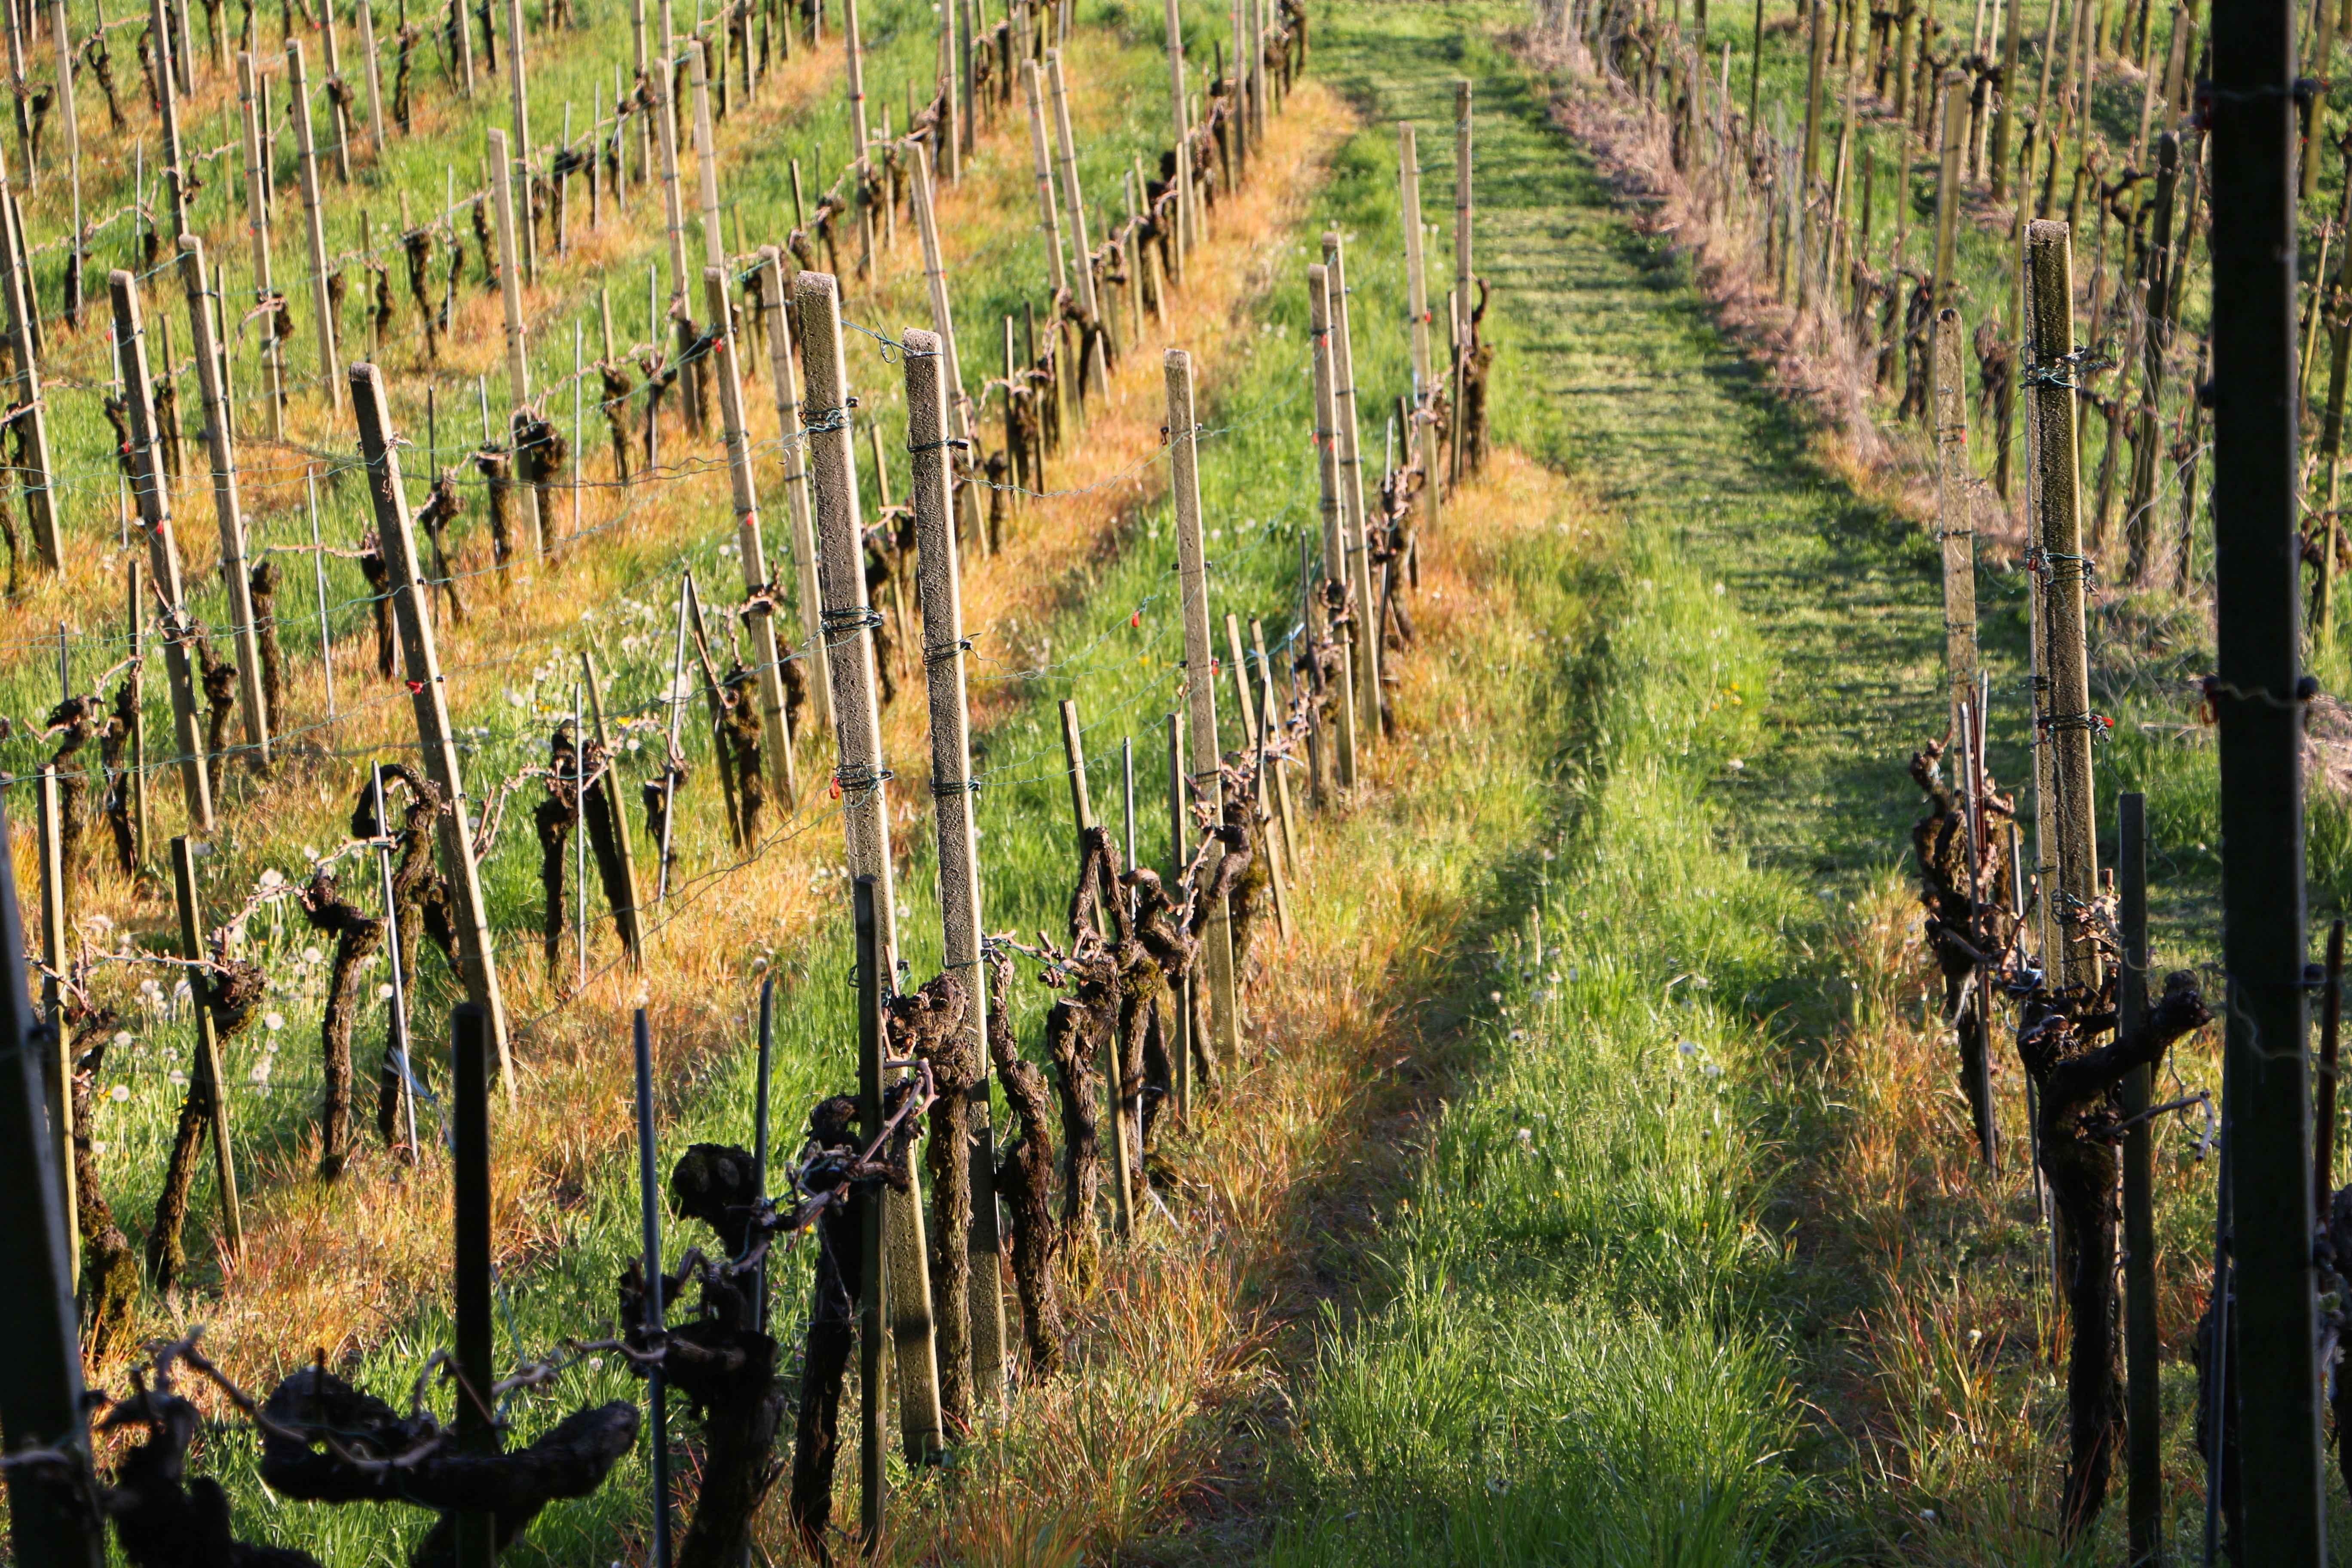
tree, vineyard, field, green, crop, soil, agriculture, vines, wetland, plantation, woodland, rural area, piles, vines stock, grass green, outdoor structure, land management